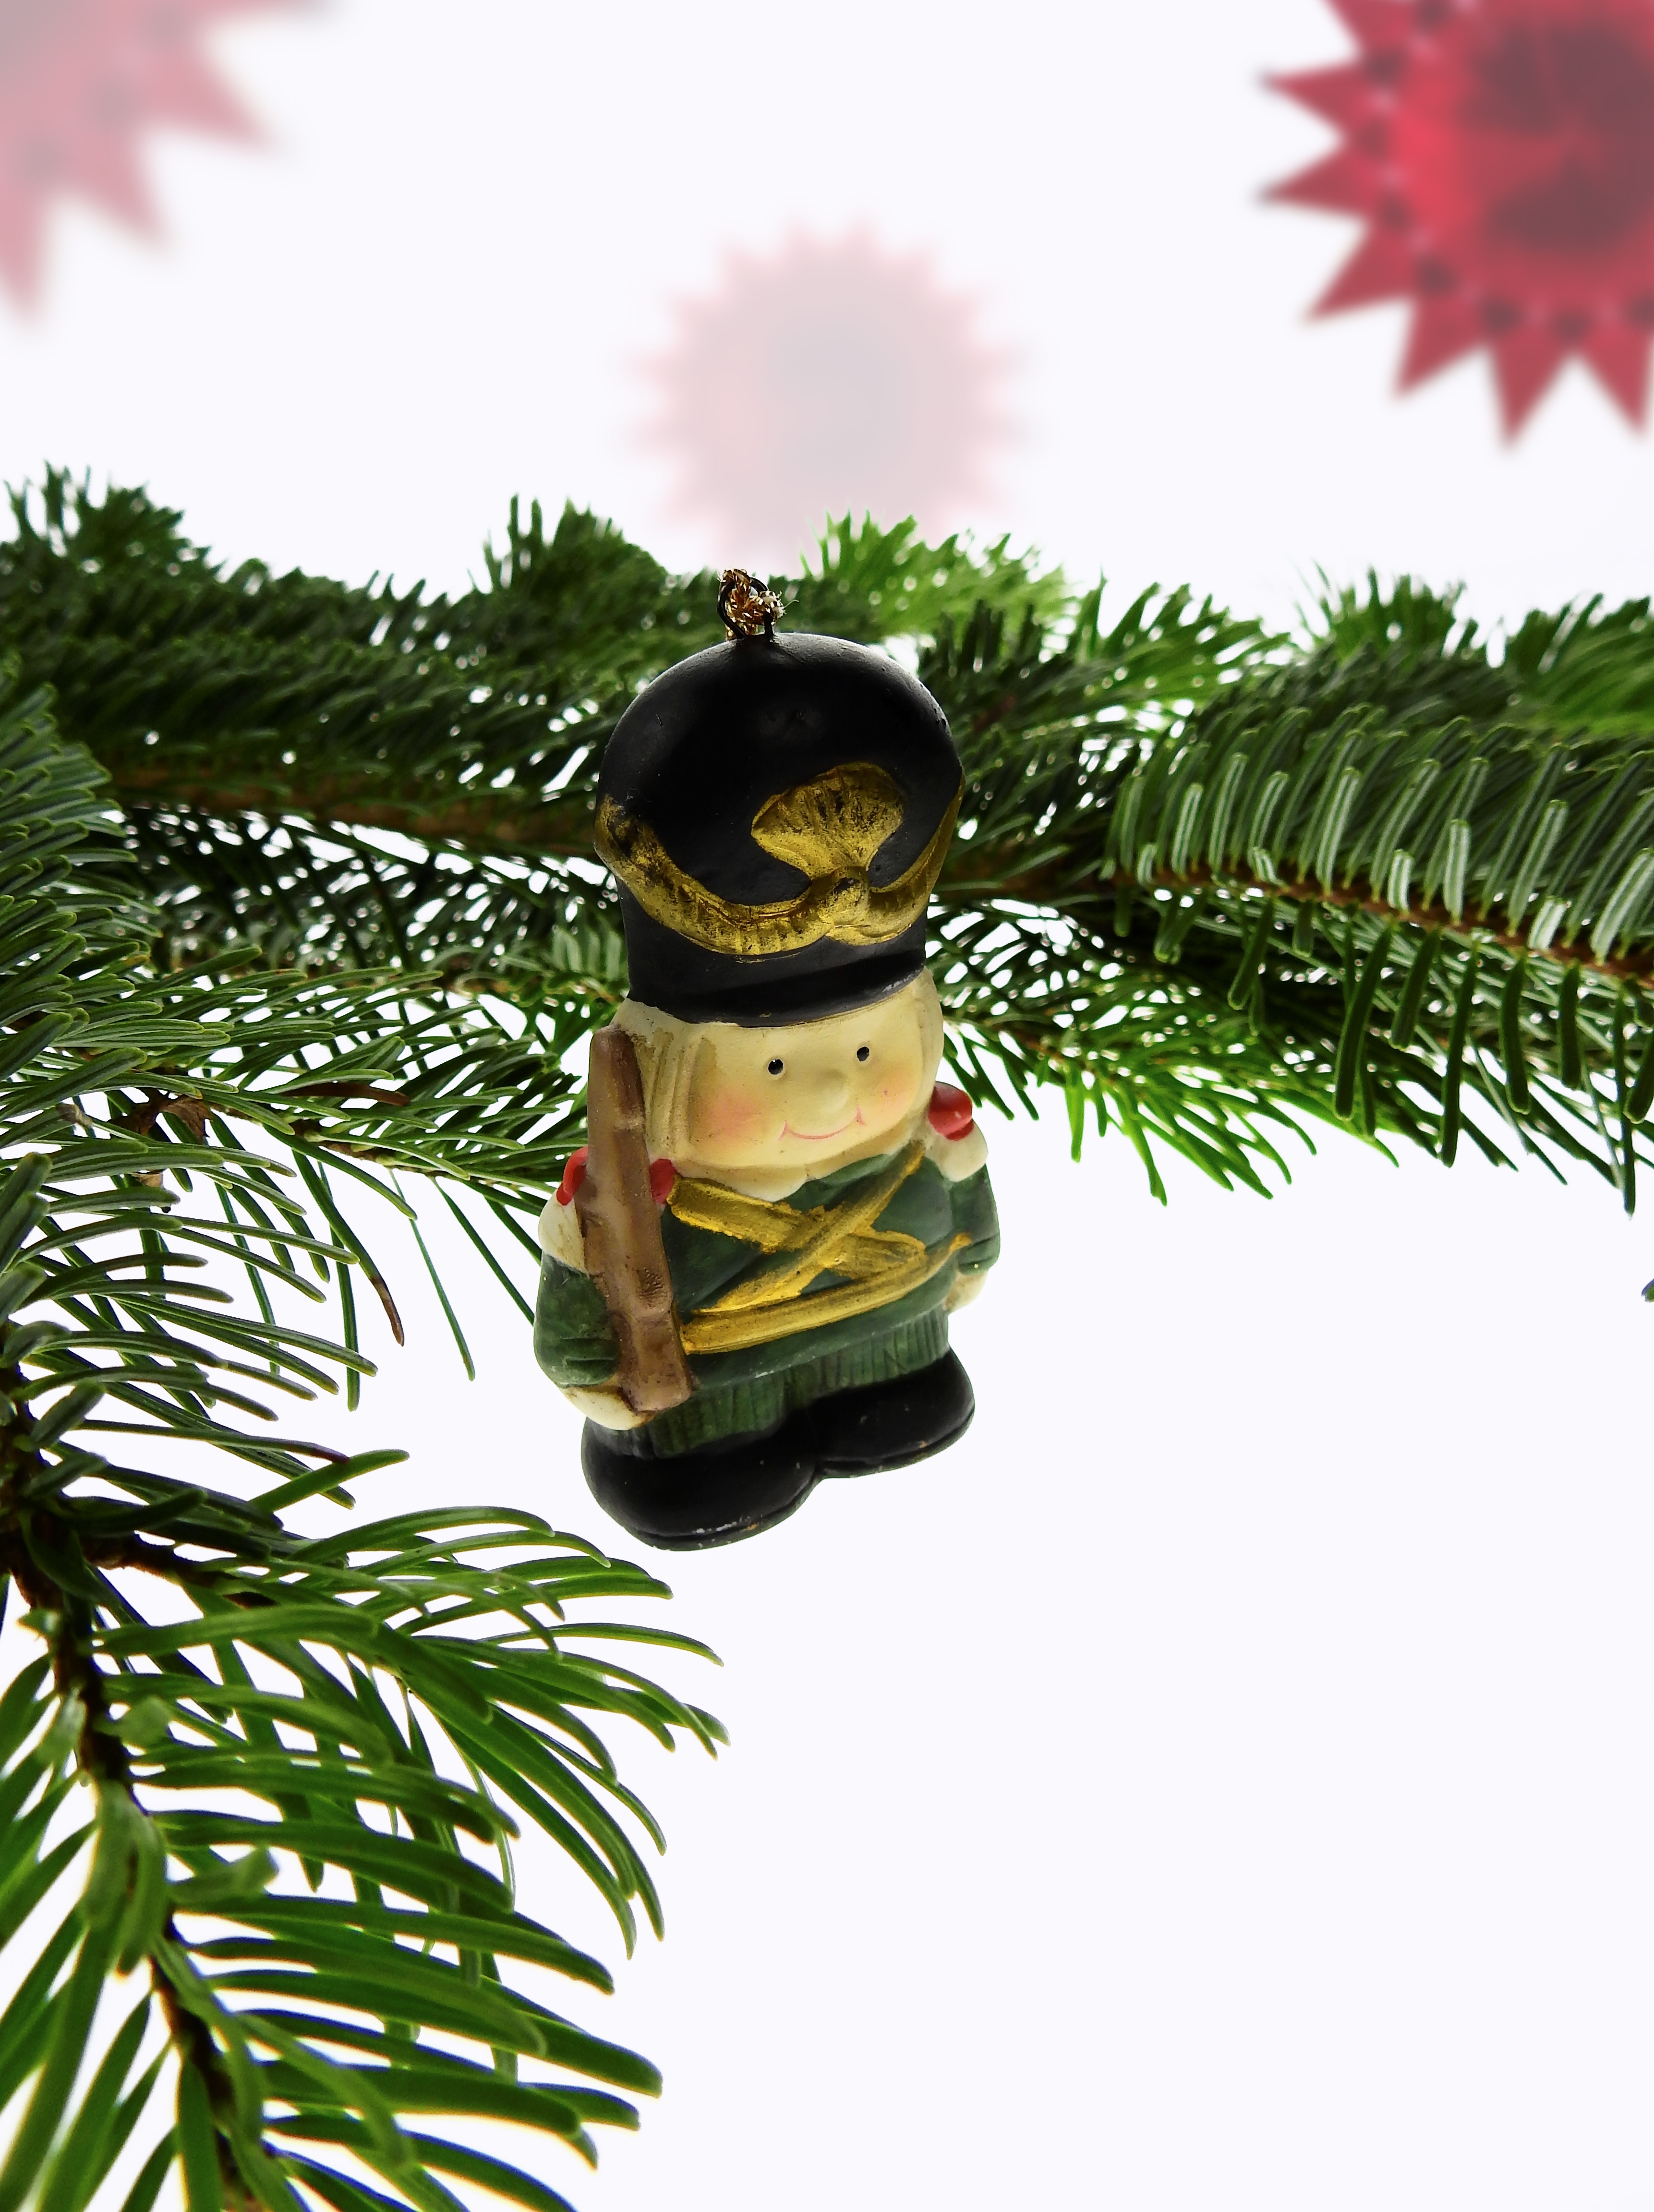
tree, branch, plant, flower, decoration, green, jungle, christmas, fir, christmas tree, deco, conifer, advent, christmas decoration, christmas time, figure, spruce, illustration, contemplative, greeting card, christmas eve, christmas ornaments, porzelanfigur, woody plant, land plant